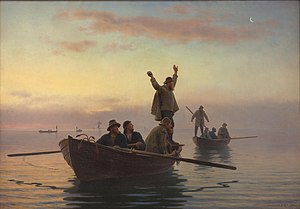
Anton Dorph
Anton Dorph, Hornfiskefangst med drivvod. Tidlig morgen, 1880, Statens Museum for Kunst.
Anton Laurids Johannes Dorph eller Anton Dorph var en dansk maler og titulær professor.